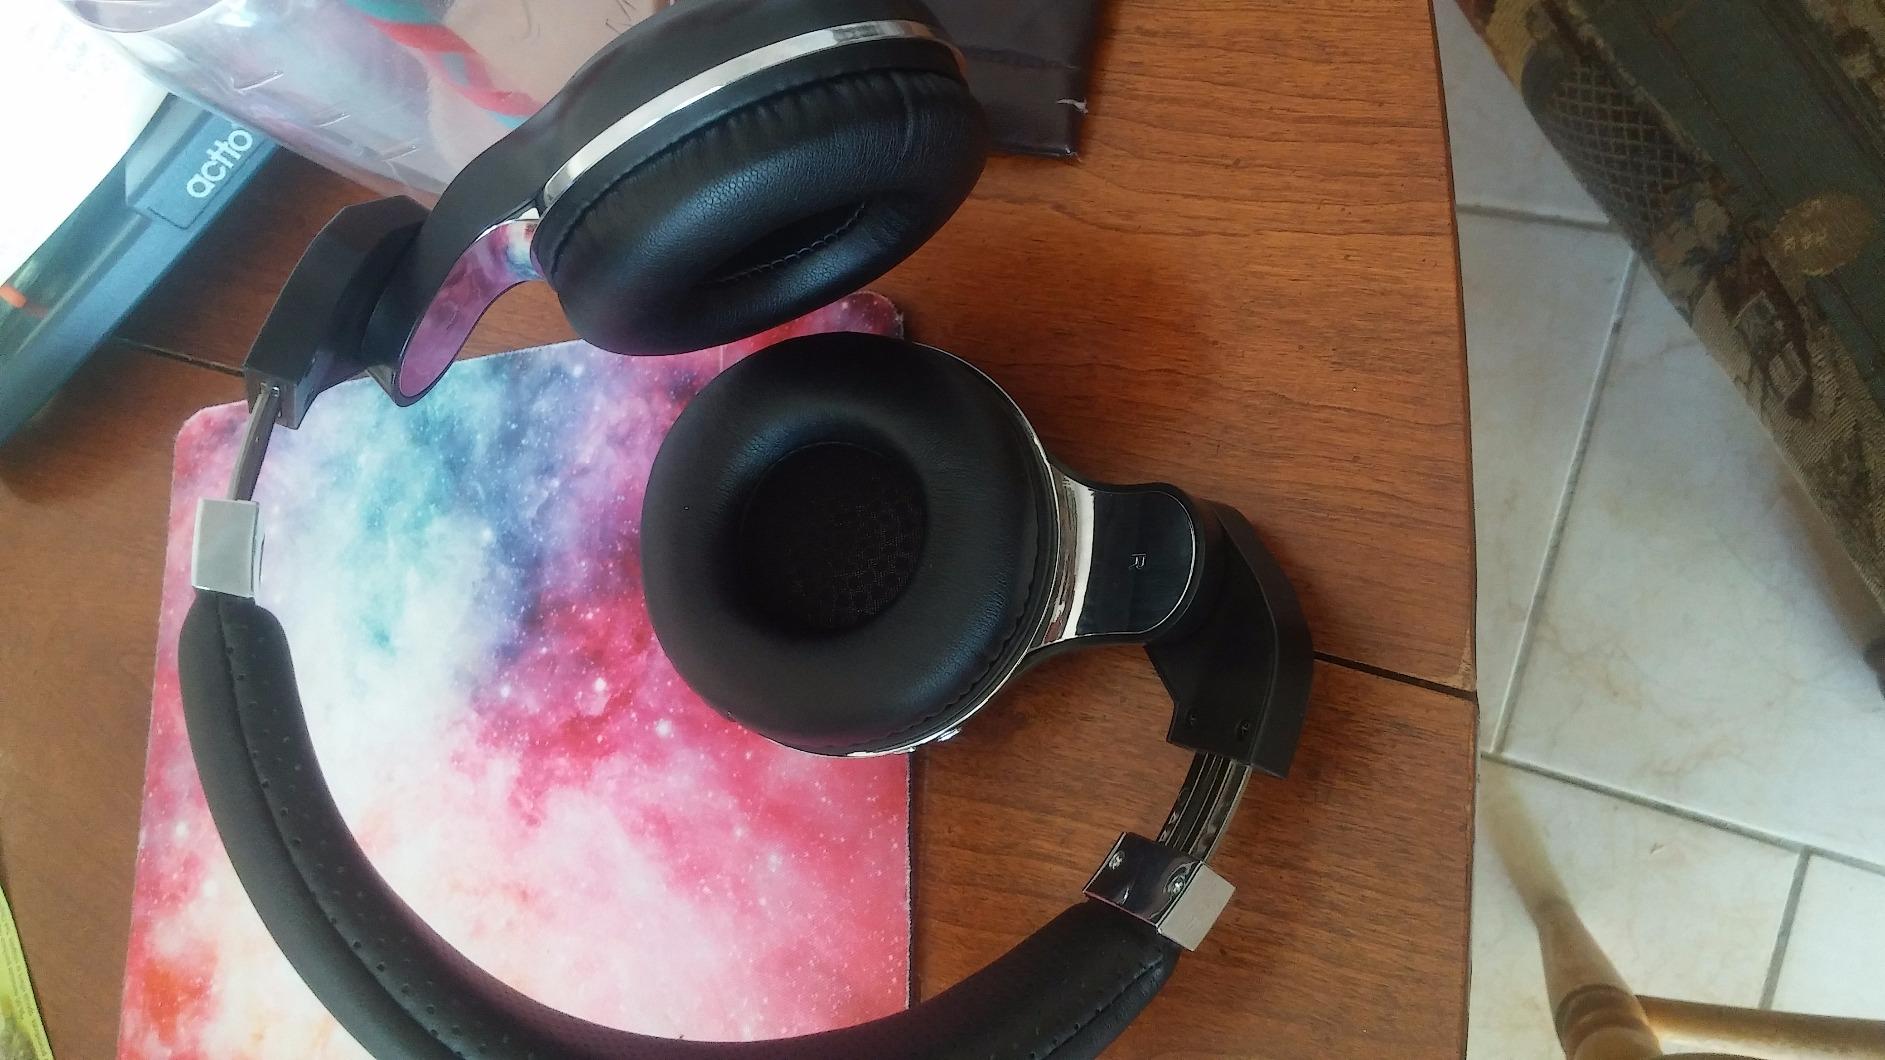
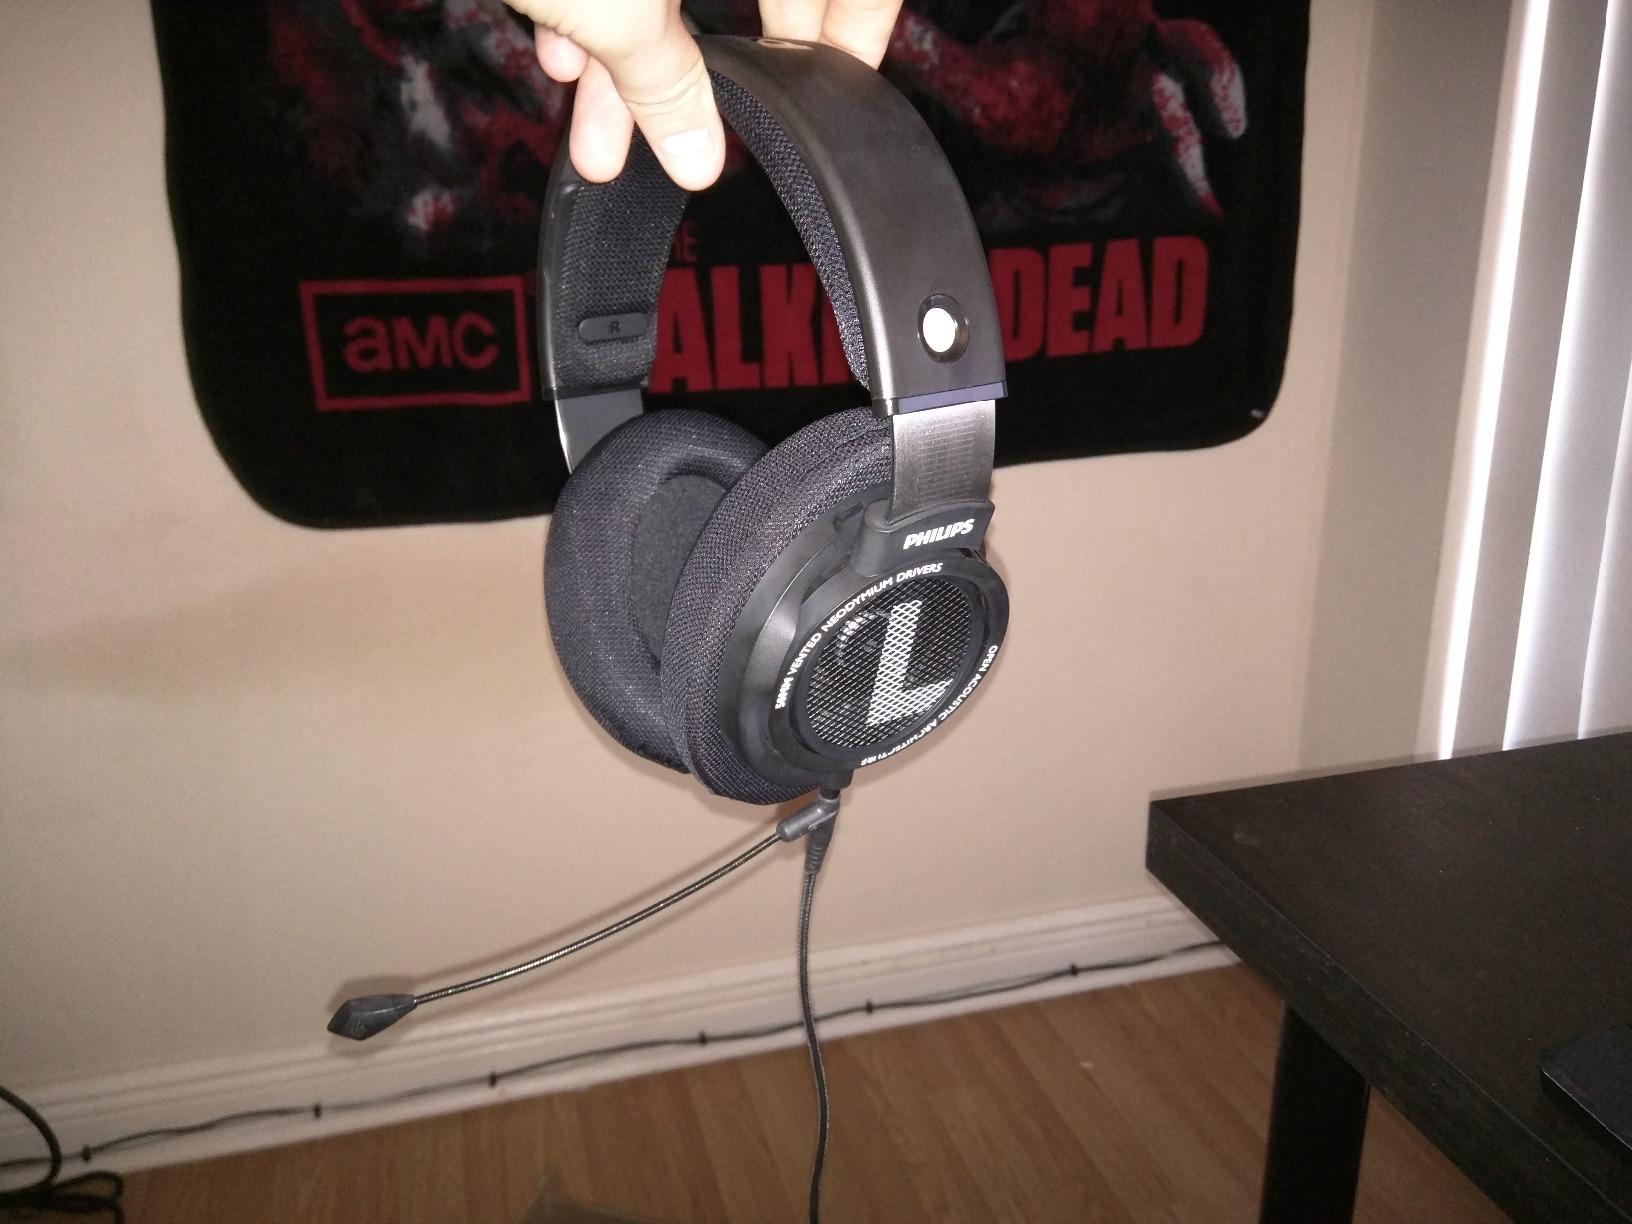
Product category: headphones
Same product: no